Chit Maung

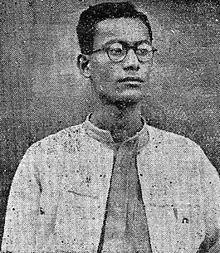

Journal Kyaw U Chit Maung (1913–1945) was a journalist and patriotic writer of Burma / Myanmar. He worked for "Bogyoke" Aung San, the father of Burmese politician Aung San Suu Kyi. He was Chief Editor of "New Light of Burma":. Later his own "Journal Kyaw Newspaper" (The Weekly Thunderer) became well known in Burma.